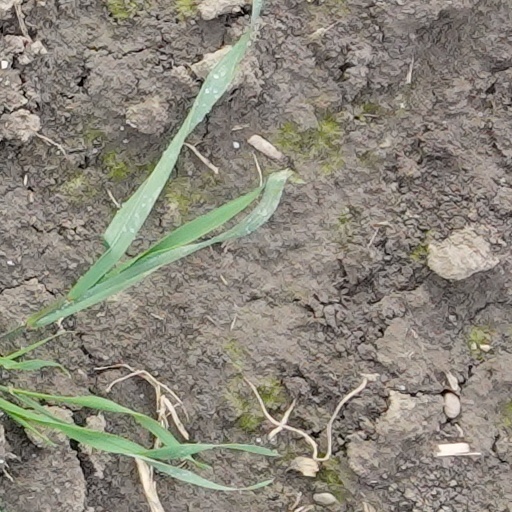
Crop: wheat